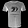
Label: T - shirt / top